Regina Coeli Monastery

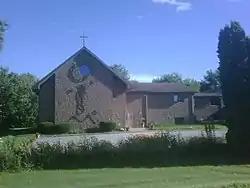
Eldridge Carmel

Social and Ecclesiastical changes ensued in the 1960s. The vacancies that were created by the establishment of the Sioux City Carmel were not filled. The nuns who remained were unable to care for the large Carmel in Bettendorf. It was decided that a more modest facility was needed and so of farmland were purchased north of Davenport near the town of Eldridge. The bodies of the deceased nuns were transferred from the crypt to Mt. Calvary Cemetery in Davenport. The Bettendorf Carmel was sold to an Evangelical Christian Church. In 1978 the Franciscan Brothers of Christ the King bought the building and renamed it St. Francis Monastery. They used it for a retreat house and hosted banquets. The brothers sold the building and the new owners remodeled it became a four-star Abbey Hotel in 1993. In 2009 the hotel was closed and it became an addictions rehabilitation center called The Abbey Center.